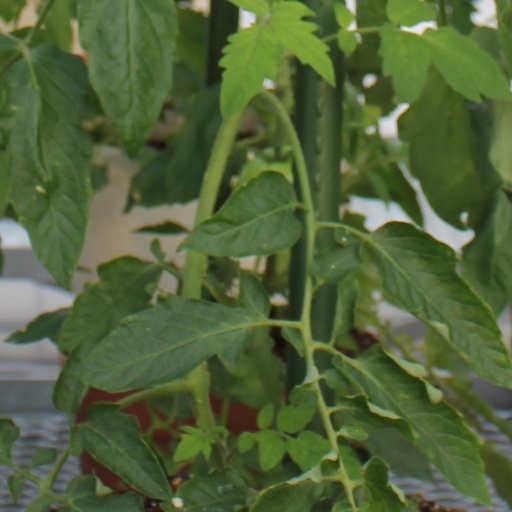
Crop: tomato